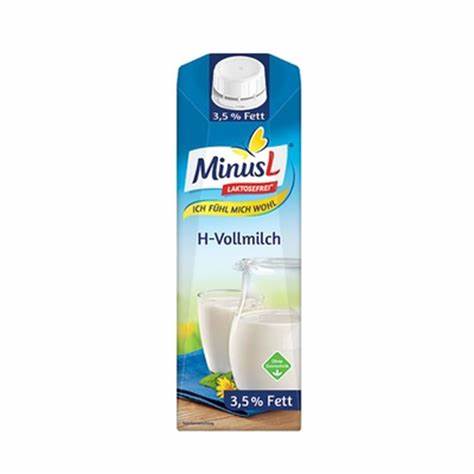
Waste category: cardboard